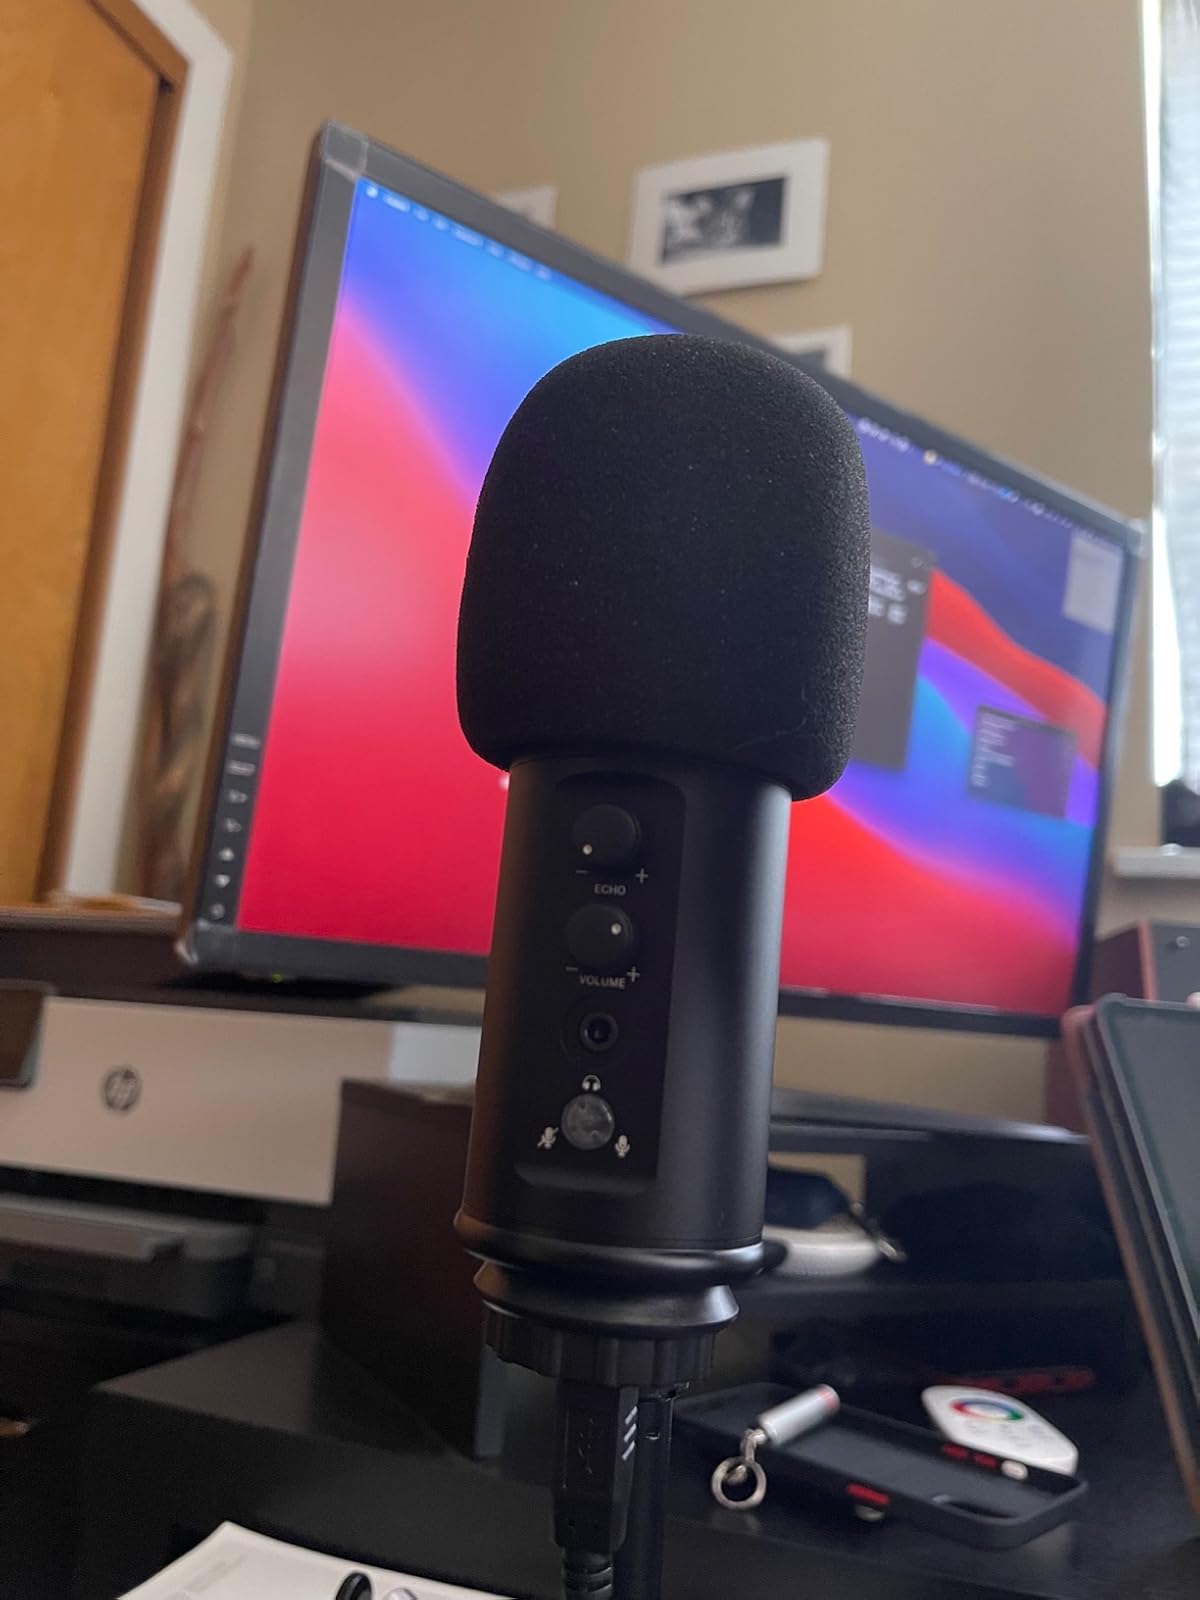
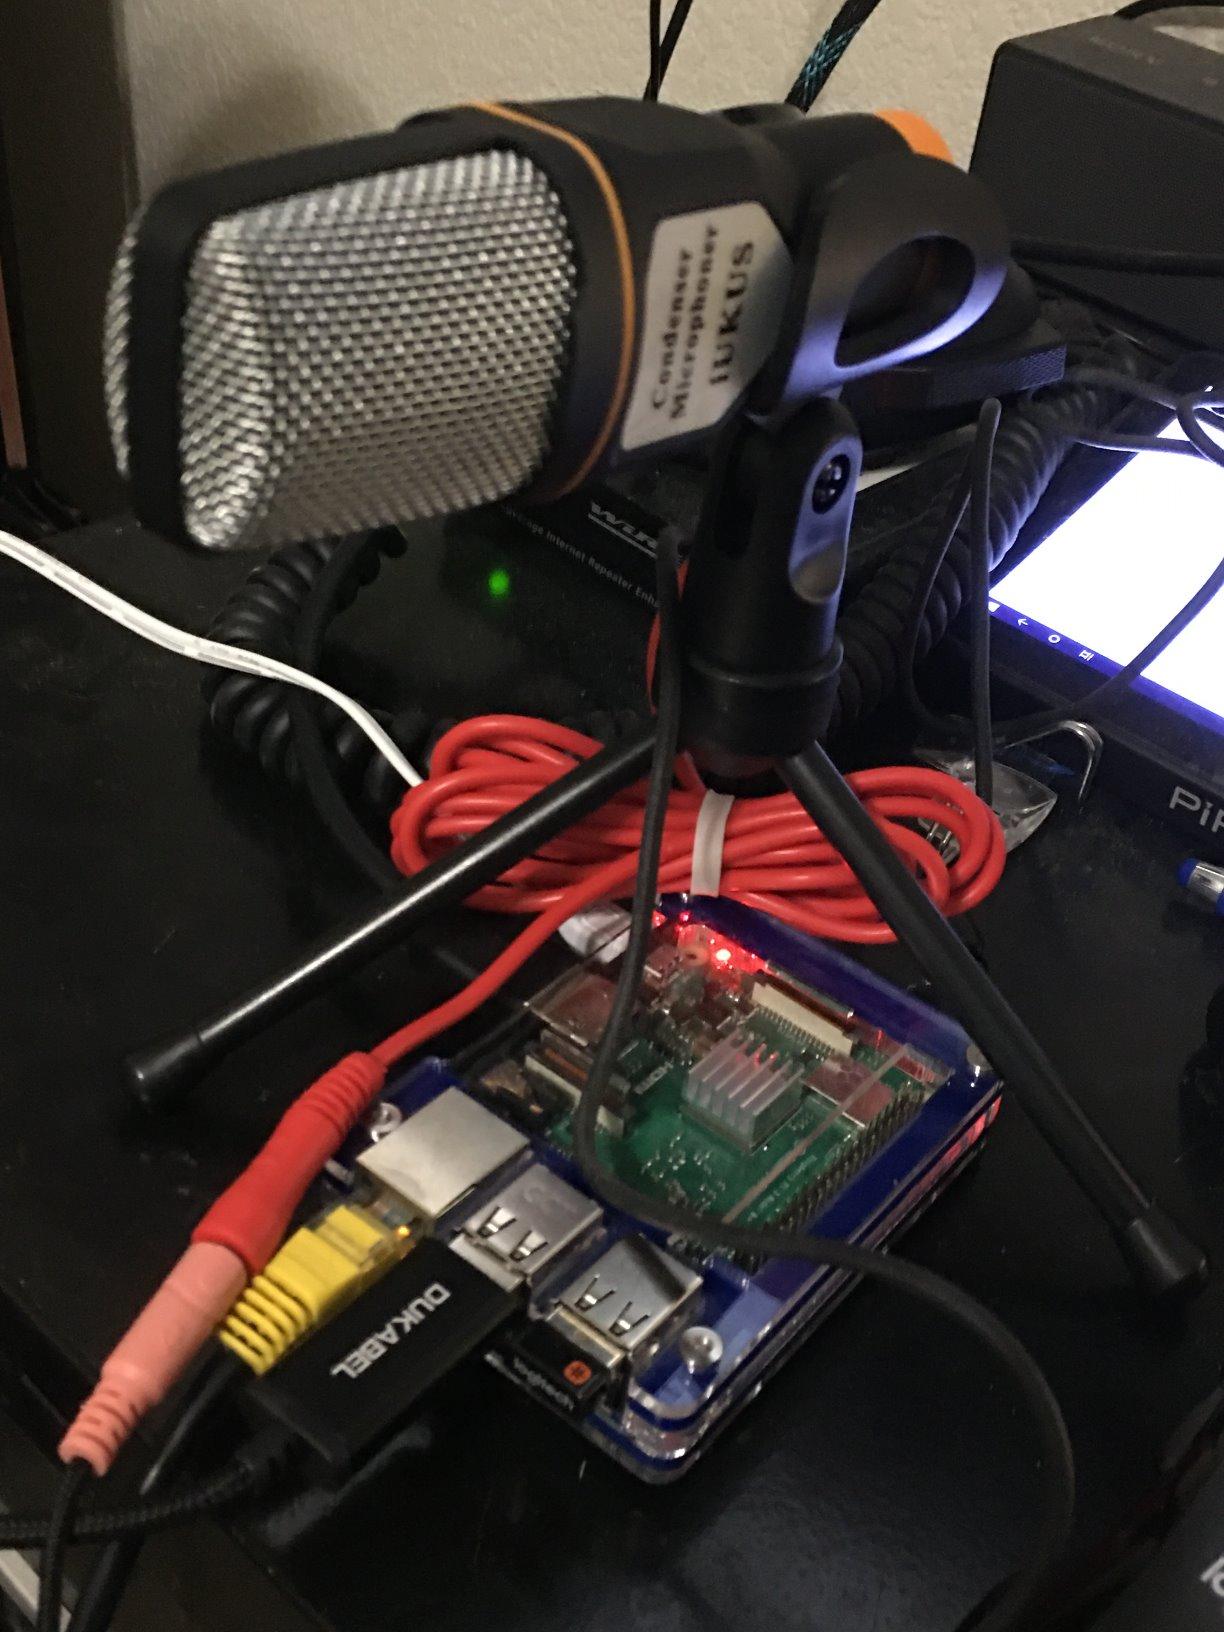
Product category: microphone
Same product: no